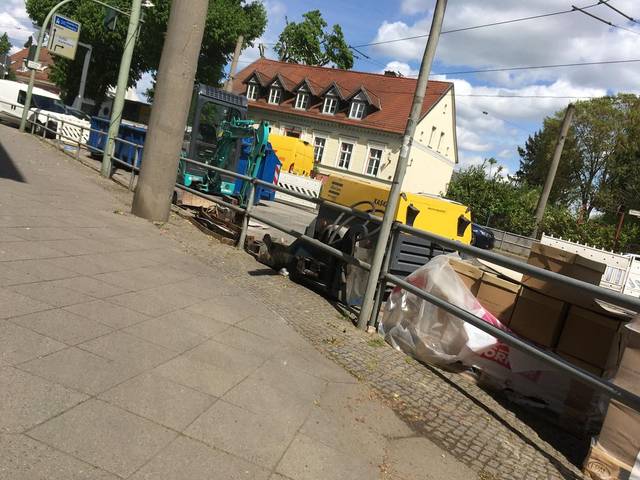
Region: Germany
Coordinates: 52.567, 13.44